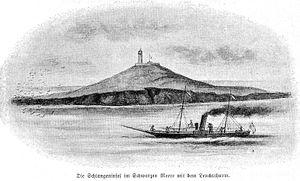
L'île des Serpents est la seule île pélagique en mer Noire. Elle s'étend sur 662 m d'est en ouest et sur 440 m du nord au sud. Sa superficie est de 0,17 km². Elle culmine à 41 m d'altitude. Après avoir été roumaine elle est devenue soviétique de facto le 4 février 1948 et est ukrainienne depuis la dislocation de l'URSS en 1991. Elle se trouve à environ 45 km du littoral du delta du Danube et à 51 km des ports roumain de Sulina et ukrainien de Vylkove.